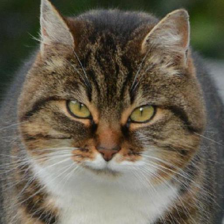
Label: animals